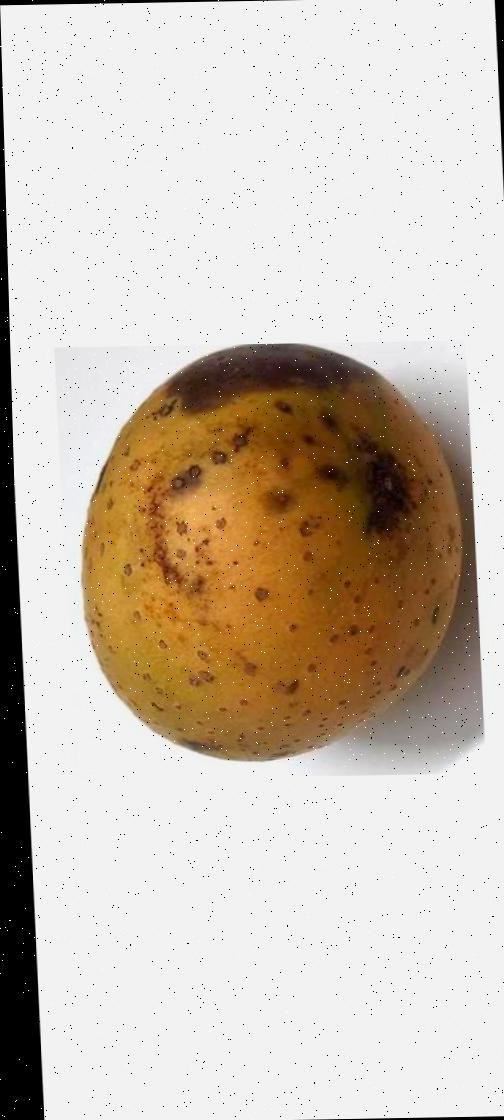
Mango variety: Gourmoti